St James' Park

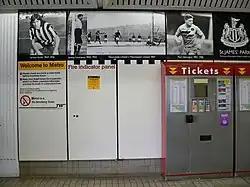
The St James Metro station ticket hall carries artwork depicting a timeline of the history of Newcastle United

The site of St James' Park was originally a patch of sloping grazing land, bordered by Georgian Leazes Terrace, and near the historic Town Moor, owned by the Freemen of the city, both factors that later affected development of the ground, with the local council being the landlord of the site. Leazes Terrace was built c1830 by notable Newcastle residents, architect Thomas Oliver and builder Richard Grainger. Once the residence of high society in Newcastle, it is now a Grade 1 listed building, and, recently refurbished, is currently being used as self-catering postgraduate student accommodation by Newcastle University. The site was also near the gallows of the city, last used in 1844, lending the Gallowgate End its name.